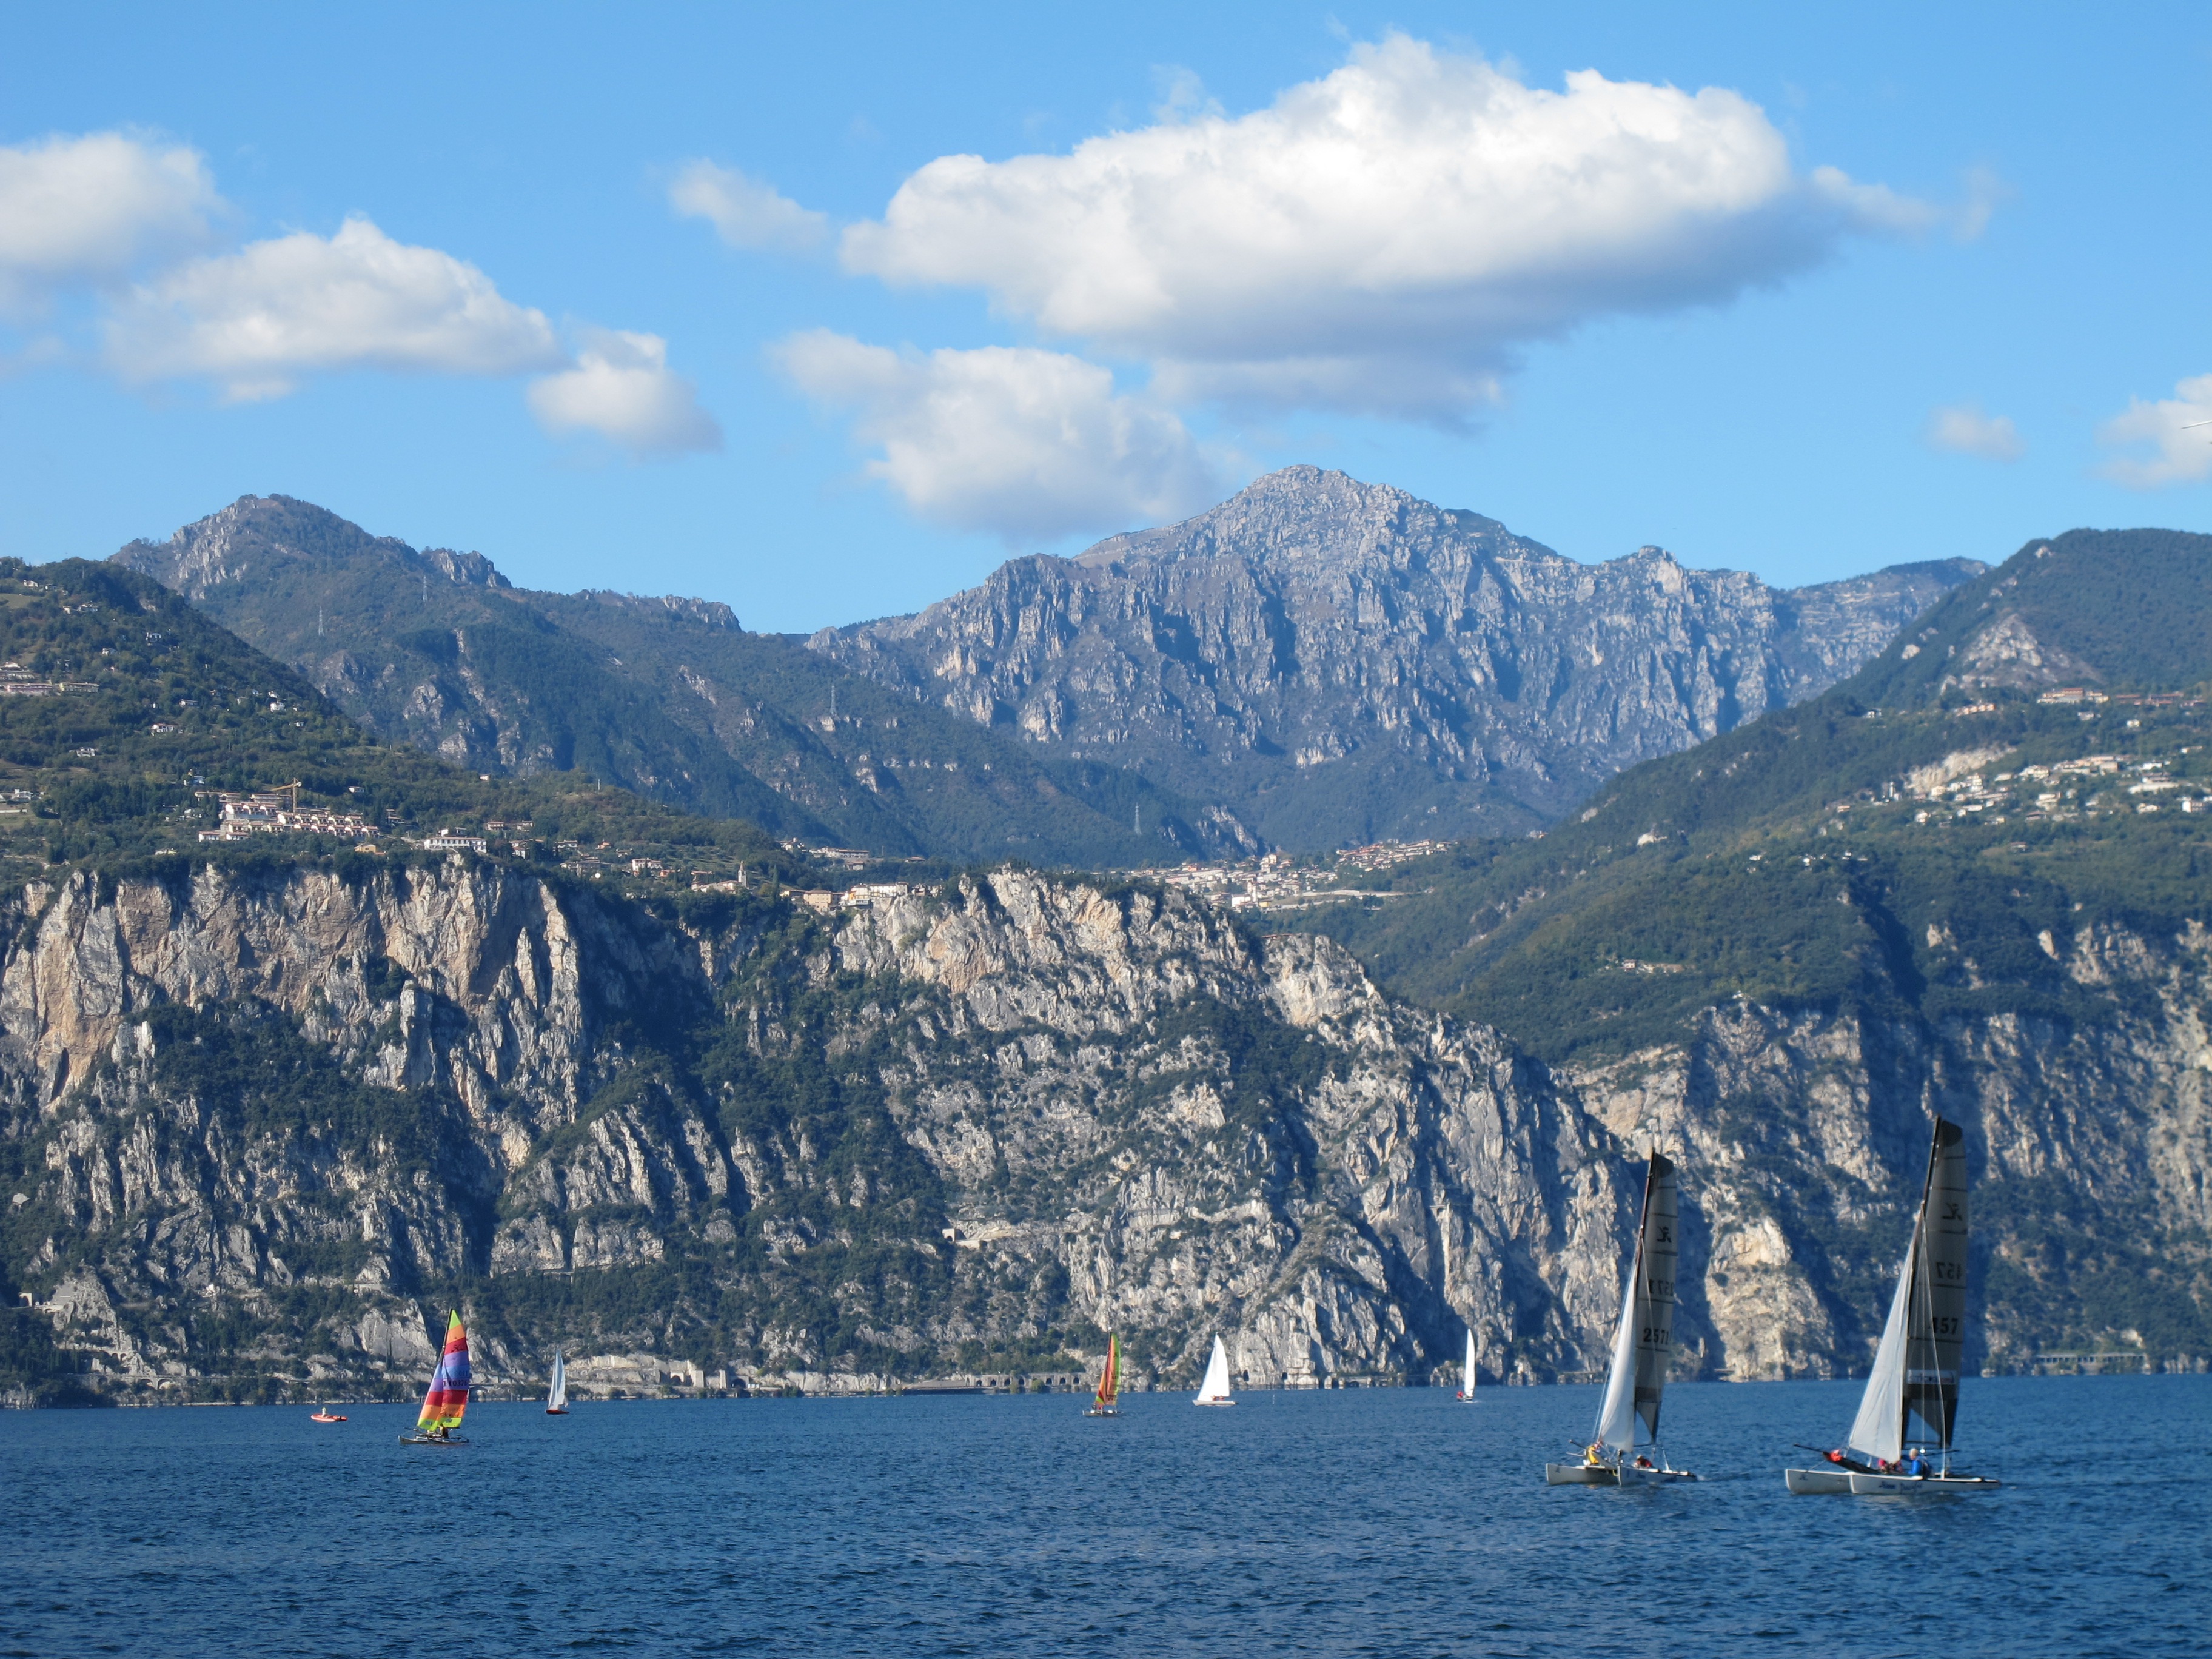
sea, mountain, snow, lake, mountain range, vehicle, italy, fjord, vela, boating, catamarans, catamaran, lake garda, on the lake